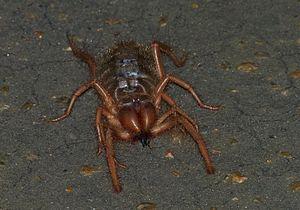
Les Solifugae, solifuges en français, sont un ordre d'arthropodes de la classe des arachnides. Ils tiennent leur nom du latin signifiant « qui fuit le soleil ». Ils sont également appelés Galéodes, « scorpion du vent » dans certains pays africains, « araignée du soleil » en Espagne voire « araignée à dix pattes ».